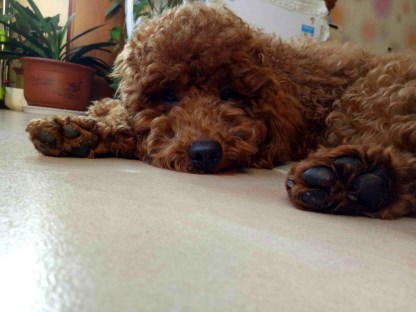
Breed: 7449-n000128-teddy